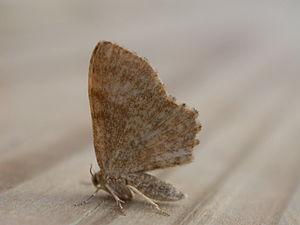
La Cidarie de l'Aulne est une espèce de lépidoptères de la famille des Geometridae.